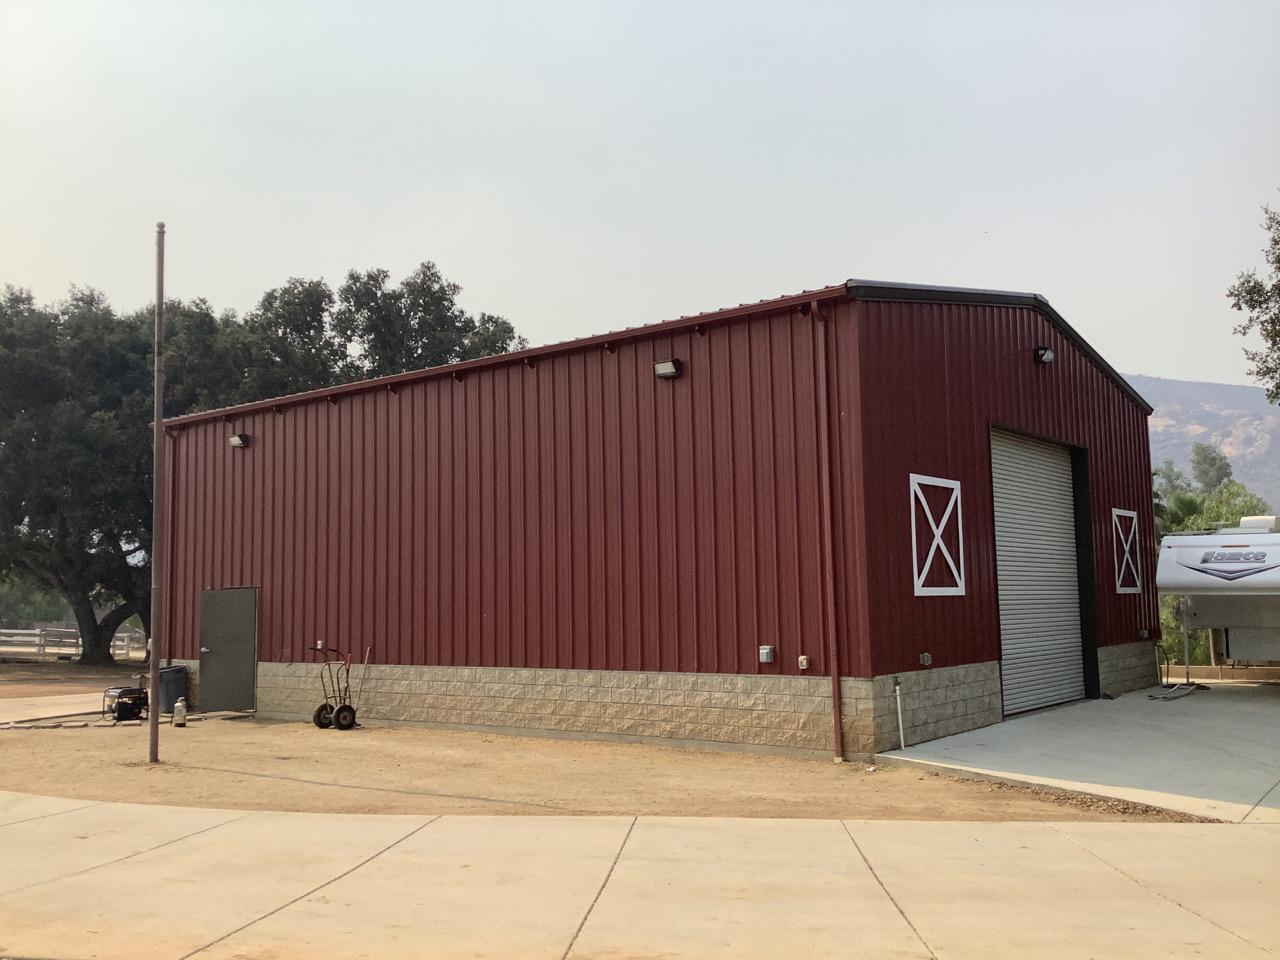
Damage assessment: no_damage